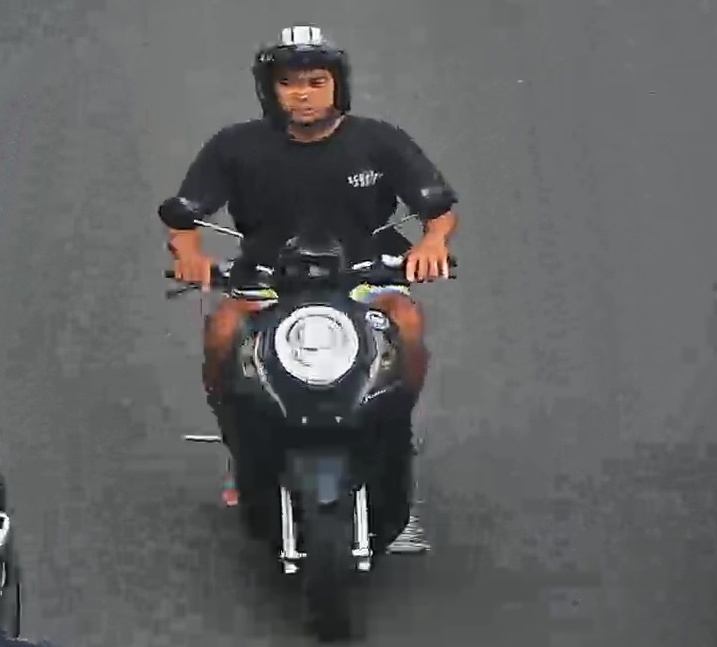
person-with-helmet: 1
person-without-helmet: 0